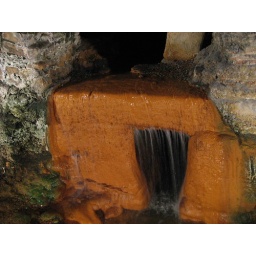
some water from the underground spring in Bath. Over the centuries the minerals in the water have coated the rock beneath.